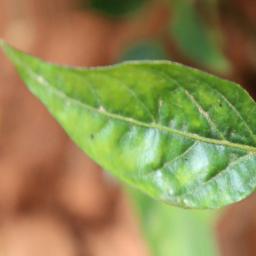
Label: mites_and_trips